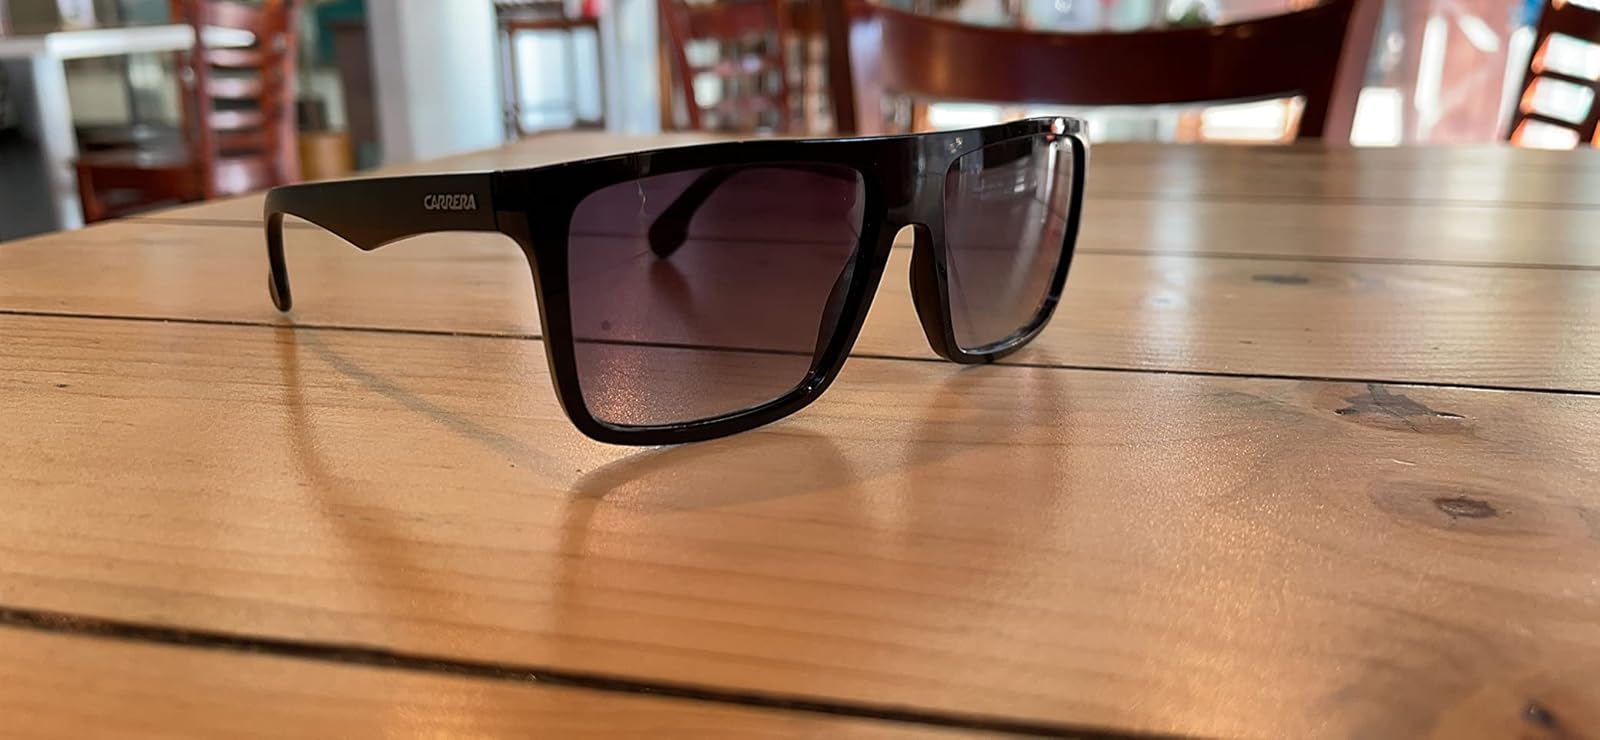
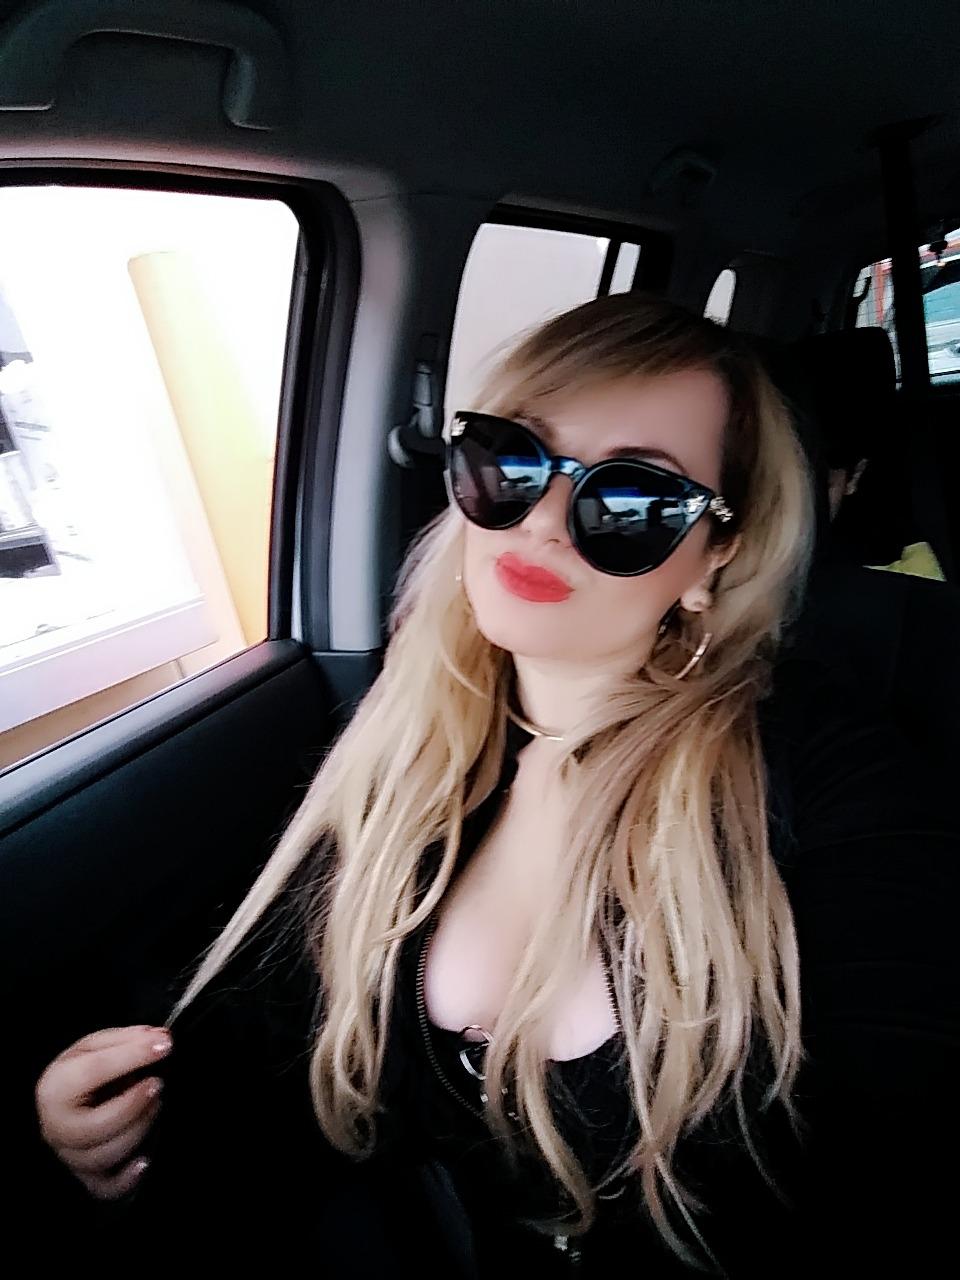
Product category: accessories_sunglasses
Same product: no